ALICE experiment

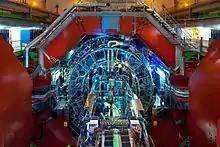
Front view of ALICE with magnet doors opened

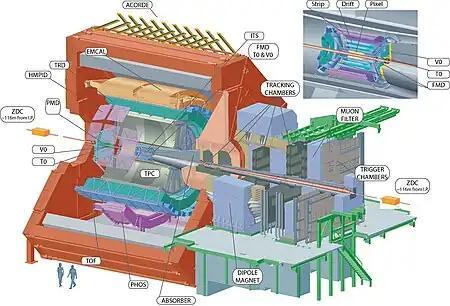
Computer generated cut-away view of ALICE showing its 18 components that were used in LHC runs 1 & 2 (until 2018).

A Large Ion Collider Experiment (ALICE) is one of nine detector experiments at the Large Hadron Collider (LHC) at CERN. It is designed to study the conditions thought to have existed immediately after the Big Bang by measuring the properties of quark-gluon plasma.